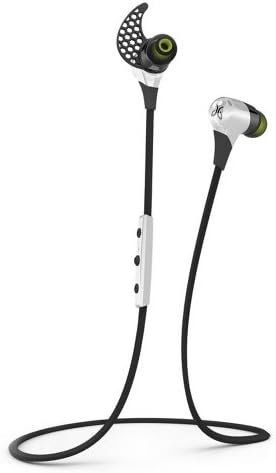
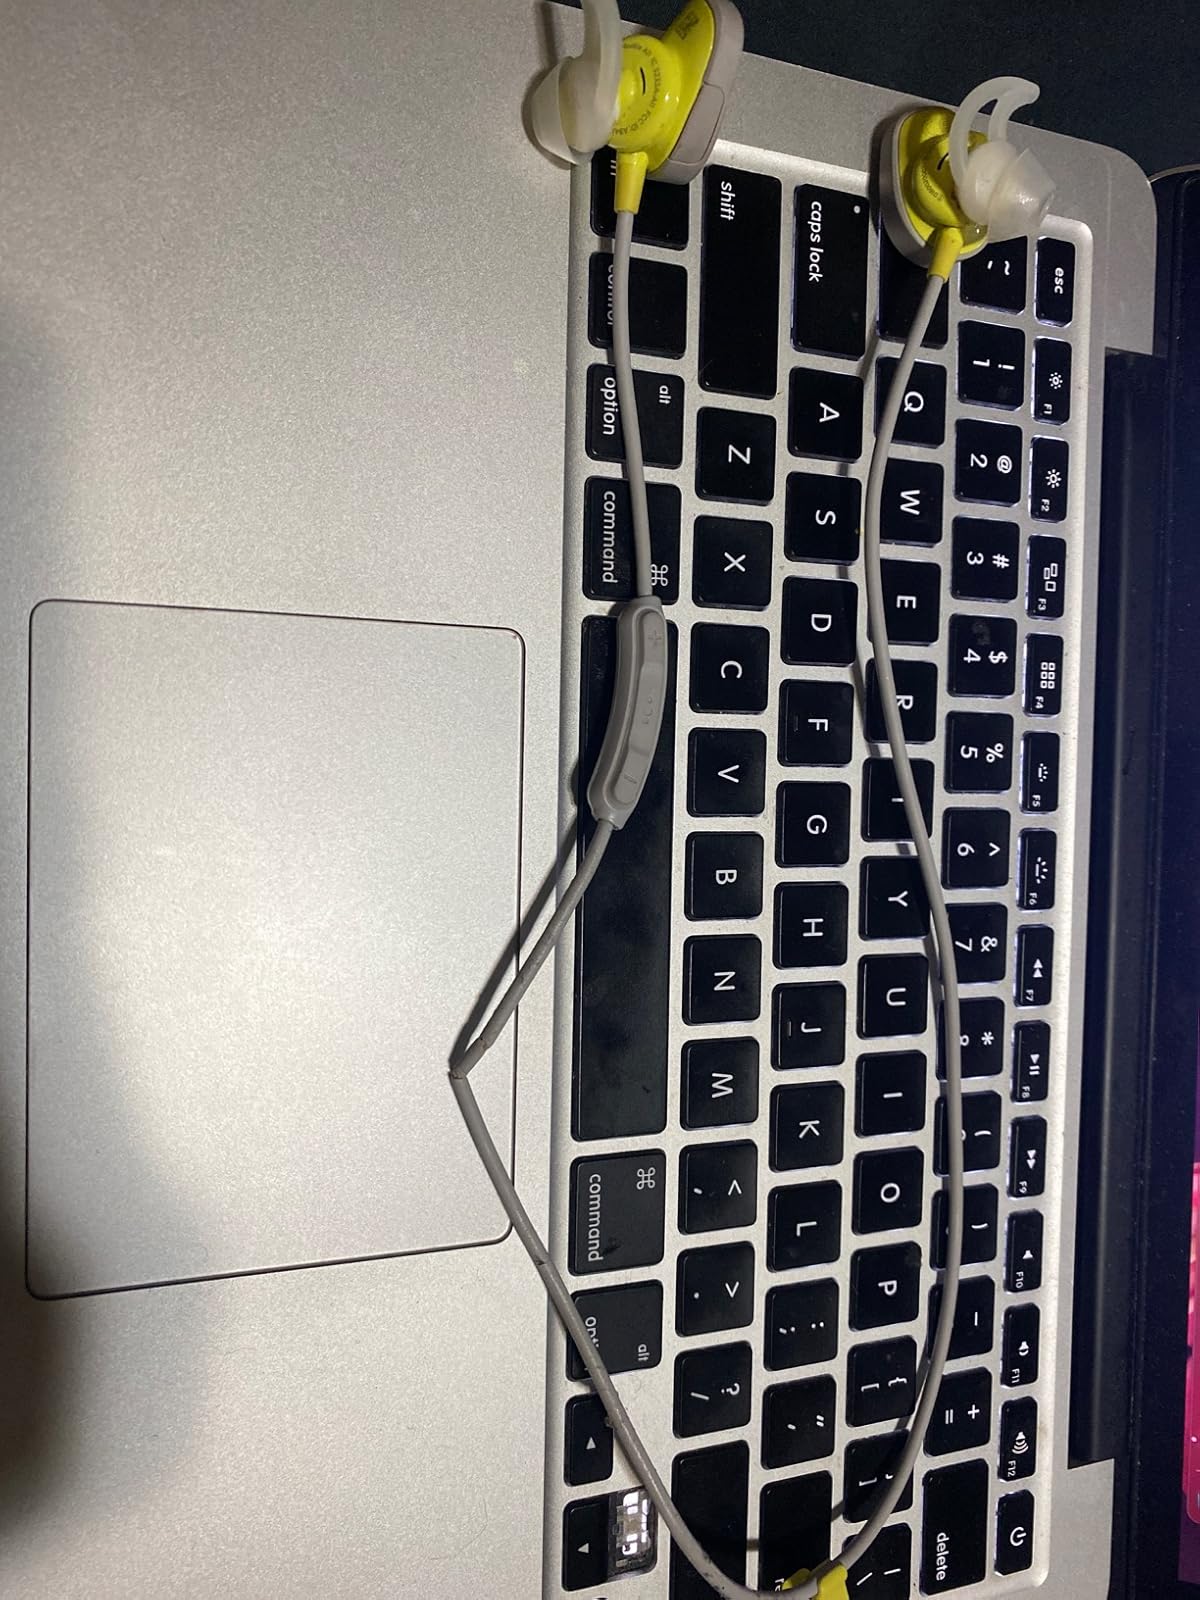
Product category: headphones
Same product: no